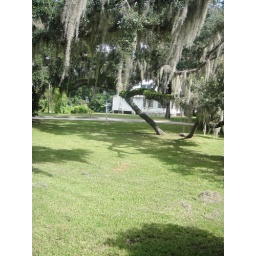
a tree in front of the saxon house. a branch goes into the ground and comes back up.